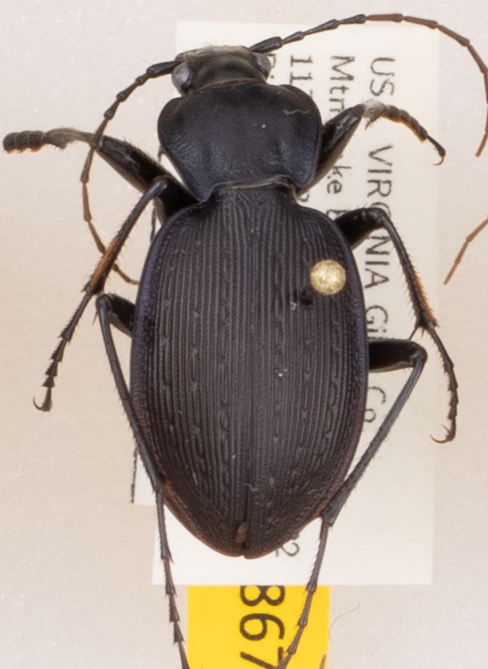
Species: Carabus goryi
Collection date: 2019-08-27
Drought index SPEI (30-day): -0.764
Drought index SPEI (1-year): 1.69
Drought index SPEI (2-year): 1.69